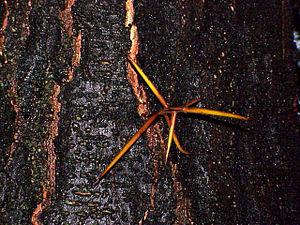
Gleditsia japonica, ou Févier du Japon, est une espèce d'arbres du genre Gleditsia, de la famille des Fabaceae. Il est originaire de l'Asie orientale.